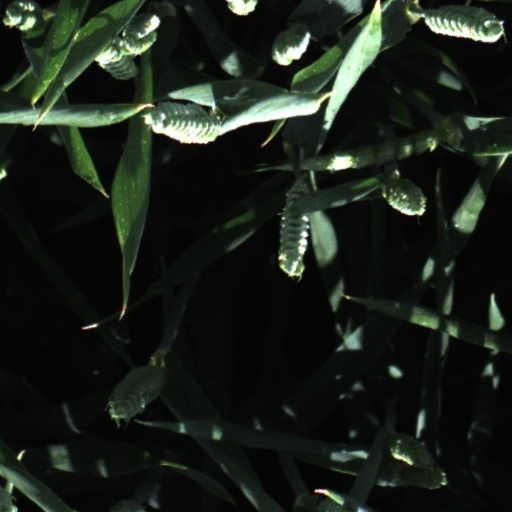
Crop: wheat